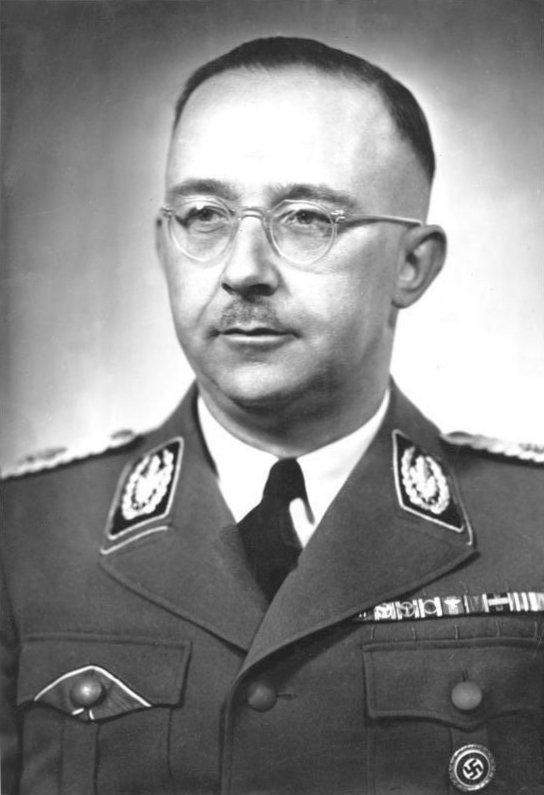
ไฮน์ริช ฮิมเลอร์

| name = ไฮน์ริช ฮิมเลอร์
| order = "ไรชส์ฟือเรอร์-เอ็สเอ็ส" คนที่ 4
| image = Bundesarchiv Bild 183-S72707, Heinrich Himmler.jpg
| caption = ไฮน์ริช ฮิมเลอร์ ในปี 1942
| leader = อดอล์ฟ ฮิตเลอร์
| term_start = 6 มกราคม 1929
| term_end = 29 เมษายน 1945
| predecessor = แอร์ฮาร์ด ไฮเดิน
| successor = คาร์ล ฮันเคอ
| order4 = รัฐมนตรีว่าการกระทรวงมหาดไทย
| term_start4 = 24 สิงหาคม 1943
| term_end4 = 29 เมษายน 1945
| chancellor4 = อดอล์ฟ ฮิตเลอร์
| predecessor4 = วิลเฮล์ม ฟริค
| successor4 = Wilhelm Stuckart|วิลเฮล์ม ชตุคอาร์ท
| order5 = ผู้บัญชาการตำรวจเยอรมัน
| term_start5 = 17 มิถุนายน 1936
| term_end5 = 29 เมษายน 1945
| predecessor5 = "ไม่มี (เป็นคนแรก)"
| successor5 = คาร์ล ฮังเคอ
| signature = Himmler Signature 2.svg
| party = พรรคนาซี
| birth_name = ไฮน์ริช ลูอิทพ็อลท์ ฮิมเลอร์
| birth_date = 7 ตุลาคม ค.ศ. 1900
| birth_place = มิวนิก ราชอาณาจักรบาวาเรีย จักรวรรดิเยอรมัน|เยอรมนี
| death_place = ลือเนอบวร์ค รัฐนีเดอร์ซัคเซิน|นีเดอร์ซัคเซิน, เยอรมนี
| spouse = มากาเร็ท ฮิมเลอร์
| children = 3 คน
| profession = นักปฐพีวิทยา
| branch = กองทัพบกบาวาเรีย
| serviceyears = ค.ศ. 1917–18
| rank = "ฟาเนินยุงเกอร์"
| battles = สงครามโลกครั้งที่หนึ่ง และ สงครามโลกครั้งที่สอง
| imagesize = 200px
ไฮน์ริช ลูอิทพ็อลท์ ฮิมเลอร์ () เป็นหนึ่งในผู้นำพรรคนาซีในนาซีเยอรมนี|ประเทศเยอรมนี และดำรงตำแหน่ง "ไรชส์ฟือเรอร์-เอ็สเอ็ส" ขององค์การ "ชุทซ์ชตัฟเฟิล" (เอ็สเอ็ส) รับผิดชอบด้านการคุมกำลังวัฟเฟิน-เอ็สเอ็สทั้งหมดในไรช์ เขาเป็นหนึ่งในผู้ทรงอิทธิพลที่สุดในไรช์ และเป็นผู้รับผิดชอบโดยตรงในการทำฮอโลคอสต์ชาวยิวSpeer, Albert, "Inside the Third Reich", Macmillan (New York and Toronto), 1970, ISBN 0-297-00015-2Source: "Der Spiegel", Issue dated 3 November 2008: "Hitlers Vollstrecker&nbsp;– Aus dem Leben eines Massenmörders" ซึ่งสังหารชาวยิวกว่าหกล้านคน
ฮิมเลอร์เกิดเมื่อวันที่ 7 ตุลาคม ค.ศ. 1900 ในครอบครัวคาทอลิกชนชั้นกลางในเมืองมิวนิก เป็นบุตรคนที่สองในบ้าน บิดาเป็นครูในราชสำนักบาวาเรีย มารดาผู้เคร่งศาสนา ฮิมเลอร์เข้าโรงเรียนในเมืองลันทซ์ฮูทซึ่งบิดาเป็นรองครูใหญ่อยู่ที่นั่น เขาเป็นเด็กที่เรียนเก่งแต่มีสุขภาพไม่ดี เขาป่วยเกี่ยวกับกระเพาะอาหารและมีอาการป่วยอื่น ๆ ร่วม ในวัยเด็กเขาพยายามออกกำลังกายทุกวันเพื่อจะแข็งแรงขึ้น เขามีภาพลักษณ์ในวัยเด็กเป็นเด็กเรียนที่ไม่ค่อยเข้าสังคม
ฮิมเลอร์เคยรับใช้จักรวรรดิเยอรมันโดยการเป็นทหารในกองพันสำรองในช่วงสงครามโลกครั้งที่หนึ่ง หลังจากนั้นก็เข้าศึกษาด้านปฐพีวิทยา และเข้าร่วมกับพรรคนาซีใน ค.ศ. 1923 เมื่อพรรคนาซีล้มเหลวในการทำกบฏโรงเบียร์|รัฐประหารโรงเบียร์ ฮิตเลอร์และบรรดาผู้นำของพรรคนาซีต่างถูกรัฐบาลจับกุมและต้องโทษจำคุก ฮิมเลอร์รอดคุกมาได้เนื่องจากพยานหลักฐานไม่เพียงพอ หลังพรรคนาซีเริ่มมีอำนาจ ในปี ค.ศ. 1929 ฮิตเลอร์ก็แต่งตั้งให้เขาเป็น "ไรชส์ฟือเรอร์-เอ็สเอ็ส" โดยตลอด 16 ปีที่เขาดำรงตำแหน่งนี้ เขาได้ทำให้หน่วยเอ็สเอ็สมีกำลังพลเพิ่มขึ้น จาก 290 นายเป็นกว่าล้านนาย เขาจัดตั้งค่ายกักกันนาซีตามคำสั่งของฮิตเลอร์ เขามีทักษะในการบริหารองค์กรและคัดเลือกคนเก่ง ๆเข้ามาทำงาน อาทิ ไรน์ฮาร์ด ฮายดริช เป็นต้น ในปีค.ศ. 1943 ฮิมเลอร์ได้ดำรงตำแหน่งควบทั้งผู้บัญชาการตำรวจและรัฐมนตรีมหาดไทย คอยควบคุมดูแลหน่วยรักษาความสงบเรียบร้อยและกำลังตำรวจทั้งหมดในไรช์ รวมถึงหน่วย เกสตาโพ (ตำรวจลับ)
ฮิมเลอร์มีความสนใจในด้านโหราศาสตร์และสิ่งลี้ลับ เขาได้ก่อตั้งองค์กร "อาเนินแอร์เบอ" () เพื่อทำการวิจัยเกี่ยวกับพันธุ์ศาสตร์, ภูมิศาสตร์การเมือง, นิรุกติศาสตร์, มานุษยวิทยา, ประวัติศาสตร์, โบราณคดี, เทพนิยาย ตลอดจนเวทมนตร์คาถา ฮิมเลอร์มุ่งหวังใช้ผลการวิจัยเป็นเครื่องมือสนับสนุนลัทธิเชื้อชาติอารยันอันสูงส่ง มีการส่งหน่วยเพื่อสืบเสาะตามหาวัตถุในตำนานต่าง ๆ อาทิ หีบแห่งพันธสัญญา, ทวนศักดิ์สิทธิ์, จอกศักดิ์สิทธิ์
ฮิมเลอร์ยังจัดจัดตั้งหน่วยปฏิบัติการพิเศษ "ไอน์ซัทซ์กรุพเพิน" () และสั่งสร้างค่ายมรณะหลายแห่ง ด้วยการอำนวยความสะดวกของฮิมเลอร์นี้เอง ทำให้ชาวยิวกว่า 6 ล้านคนและชาวโรมานีอีกราว 2 ถึง 5 แสนคนถูกสังหารอย่างเหี้ยมโหดอ้างใน Re. Holocaust Victim Assets Litigation (Swiss Banks) Special Master's Proposals, 11 September 2000 ). "Sinti and Roma", United States Holocaust Memorial Museum. และตลอดช่วงการเรืองอำนาจของนาซี มีพลเรือนถูกสังหารไปราว 11 ถึง 14 ล้านคน ส่วนมากเป็นพลเรือนชาวโปแลนด์และโซเวียตรัสเซีย
ปลายสงครามโลกครั้งที่สอง ฮิมเลอร์ตระหนักว่าเยอรมนีกำลังจะแพ้สงคราม เขาจึงแอบเจรจาสันติภาพกับผู้แทนฝ่ายสัมพันธมิตรอย่างลับ ๆ เมื่อสถานีวิทยุบีบีซีแฉเรื่องนี้ในวันที่ 28 เมษายน ค.ศ. 1945 ฮิตเลอร์ก็สั่งปลดเขาจากทุกตำแหน่งและมีคำสั่งให้ตามจับกุมเขา หลังยุทธการที่เบอร์ลิน|กรุงเบอร์ลินถูกโซเวียตตีแตก​ในวันที่ 30 เมษายน ค.ศ. 1945 ฮิมเลอร์ก็แฝงตัวเป็นพลเรือนเดินทางไปอย่างไร้จุดหมาย เขาถูกด่านตรวจของโซเวียตกักตัวไว้ในวันที่ 21 พฤษภาคม และถูกส่งตัวให้กับหน่วยทหารอังกฤษในเมืองลือเนอบวร์คในวันที่ 23 พฤษภาคม เขาถูกสอบสวนและรับสารภาพว่าตัวเองเป็นใคร ขณะที่ถูกแพทย์อังกฤษพิสูจน์อัตลักษณ์นั่นเอง เขาก็กัดการเป็นพิษจากไซยาไนด์|ไซยาไนด์ที่ซ่อนไว้ในปากและเสียชีวิตลงในเวลา 15 นาที ร่างของเขาถูกเผาบริเวณใกล้กับเมืองลือเนอบวร์ค
== อ้างอิง ==
== แหล่งข้อมูลอื่น ==
* List of Himmler speeches A very detailed list of Himmler speeches including online sources and material in the U.S. National Archives. Article numbers in the archives are listed for professional scholars.
* Heinrich Himmler at the NNDB
* "Die Schutzstaffel als antibolschewistische Kampforganisation" An essay by Himmler
* About Heinrich Himmler
*
หมวดหมู่:ไฮน์ริช ฮิมเลอร์|
หมวดหมู่:ผู้นำนาซี
หมวดหมู่:ผู้ฆ่าตัวตาย
หมวดหมู่:เจ้าหน้าที่เกสตาโพ
หมวดหมู่:อาชญากรสงครามชาวเยอรมัน
หมวดหมู่:เสียชีวิตจากยาพิษ
หมวดหมู่:บุคคลจากมิวนิก
หมวดหมู่:เชลยศึกสงครามโลกครั้งที่สองชาวเยอรมันที่ถูกจับโดยสหภาพโซเวียต